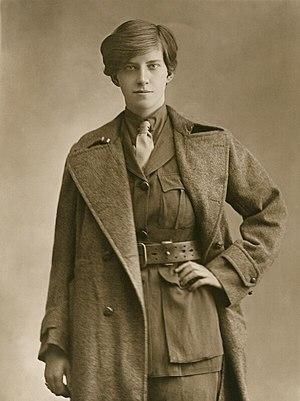
Rotha Beryl Lintorn-Orman, 22 août 1916
Rotha Lintorn Orman était une femme politique britannique.